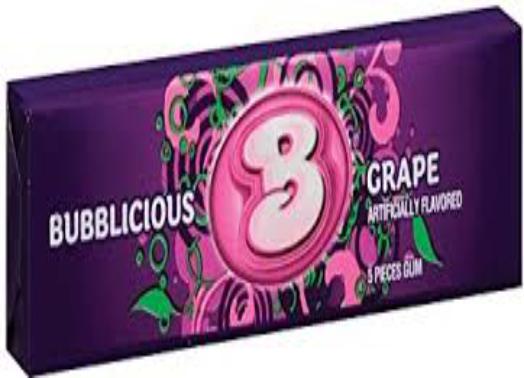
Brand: Bubblicious
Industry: Food